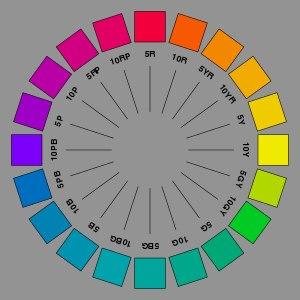
Le nuancier Munsell, appelé aussi atlas de Munsell, code Munsell ou charte Munsell, est le système d’identification des couleurs le plus largement reconnu aux États-Unis.